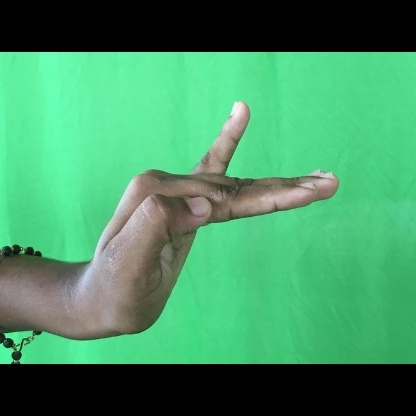
Mudra: Hamsapaksha